WSNS-TV

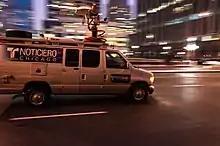
A news van on the streets of Chicago

After the switch to Spanish-language broadcasting, WSNS began producing local newscasts, originally under the title (Newscenter 44), on October 7, 1985. Originally airing in the early evening only, WSNS began producing late newscasts on October 17, 1994, in response to the cancellation of WCIU-TV's Spanish-language local news service. To respond to the challenge posed by WGBO, channel 44 hired personalities from Spanish-language radio, with Luisa Torres of WIND and Alberto Augusto of WOJO as anchors for the new 10 p.m. broadcast. However, Telemundo fired them in April 1996 as part of budget cuts; at the same time, the station purchased a new vehicle for electronic news gathering.